History of the British canal system

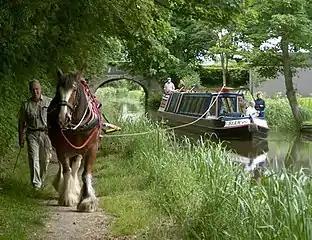
Originally canal boats were horse drawn

The establishment in 1946 of a group called the Inland Waterways Association by L. T. C. Rolt and Robert Aickman helped revive interest in the UK's canals to the point where they are a major leisure destination. In the 1960s the infant canal leisure industry was only just sufficient to prevent the closure of the remaining canals, but then the pressure to maintain canals for leisure purposes increased. Although out of commercial or leisure use, many canals survived because they formed part of local water supply and drainage networks. From the 1970s, increasing numbers of closed canals were restored by enthusiast volunteers.